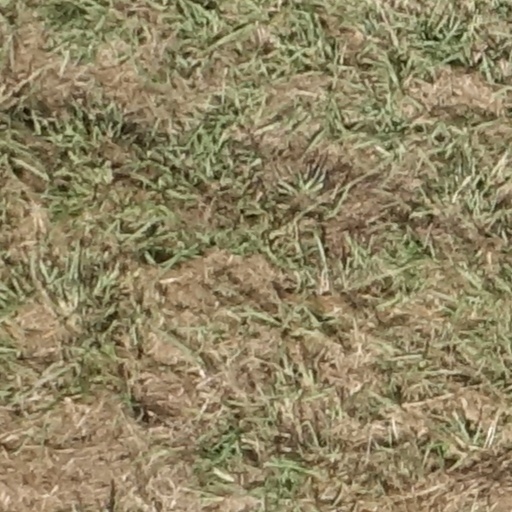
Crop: sorghum